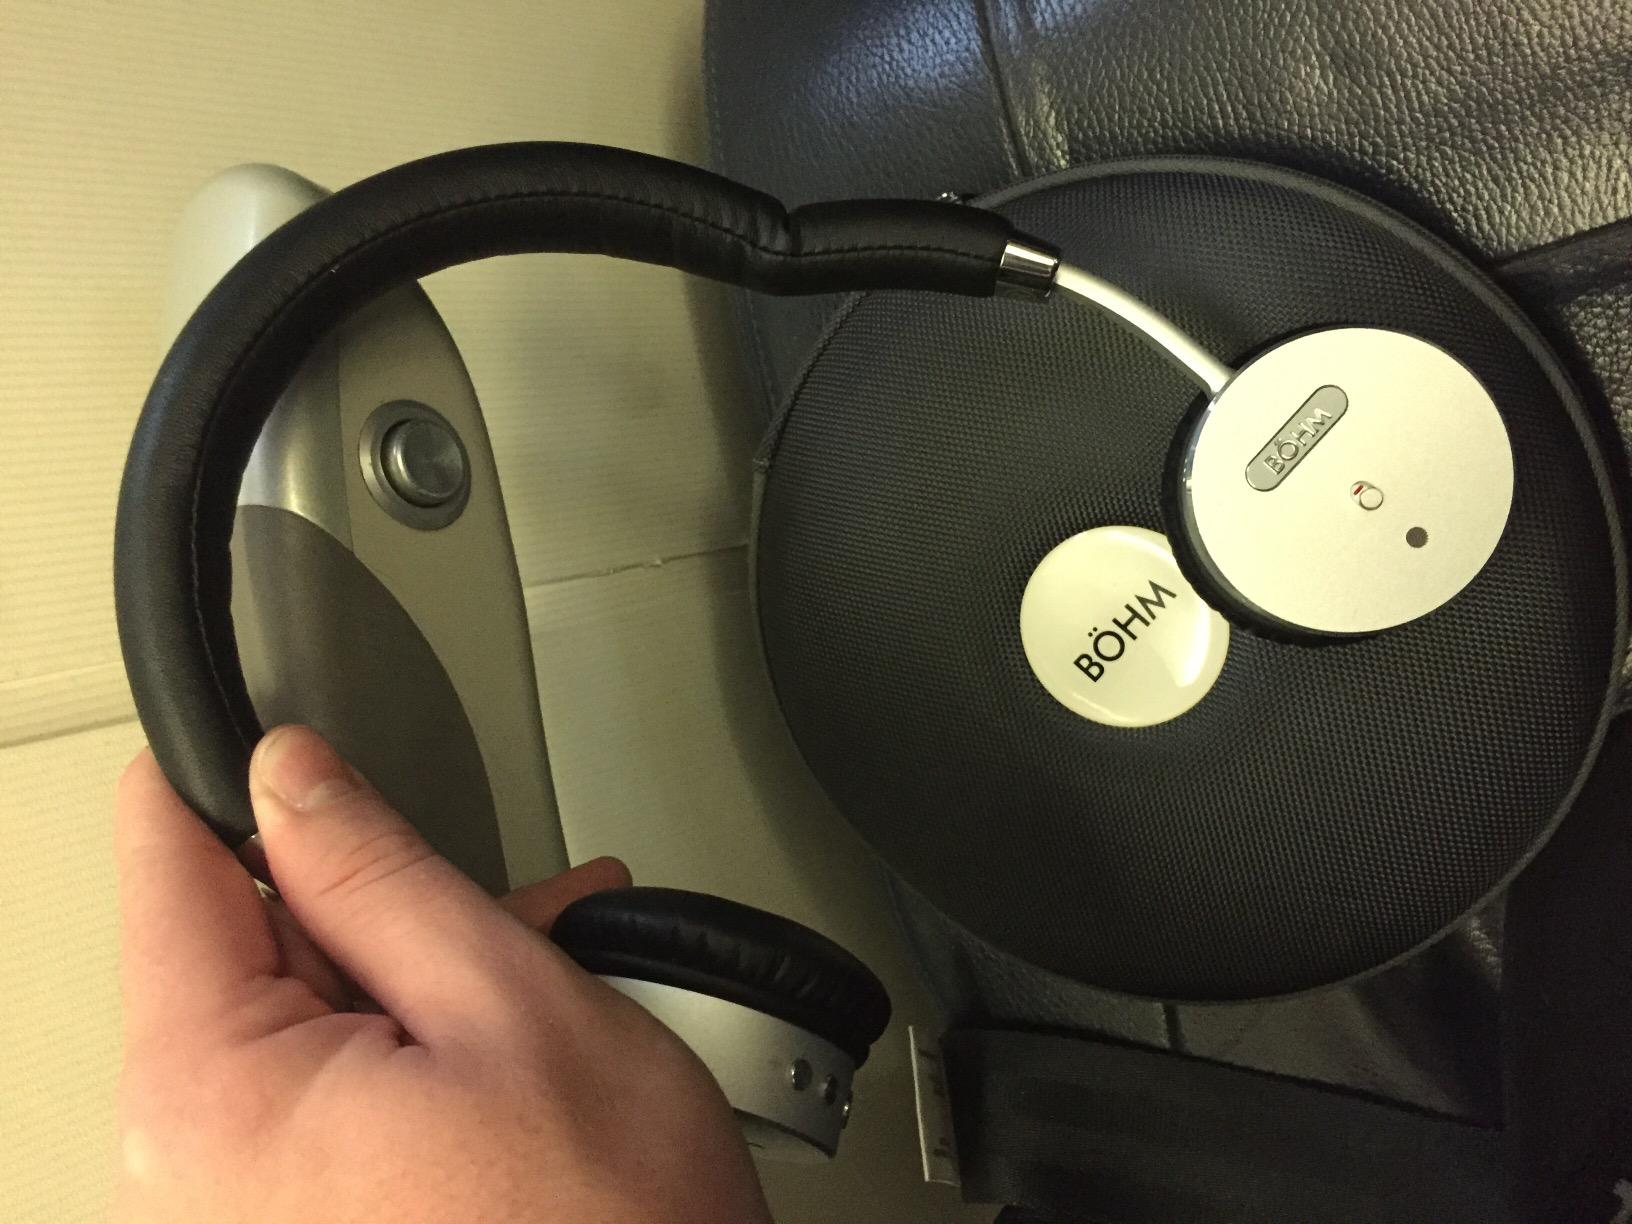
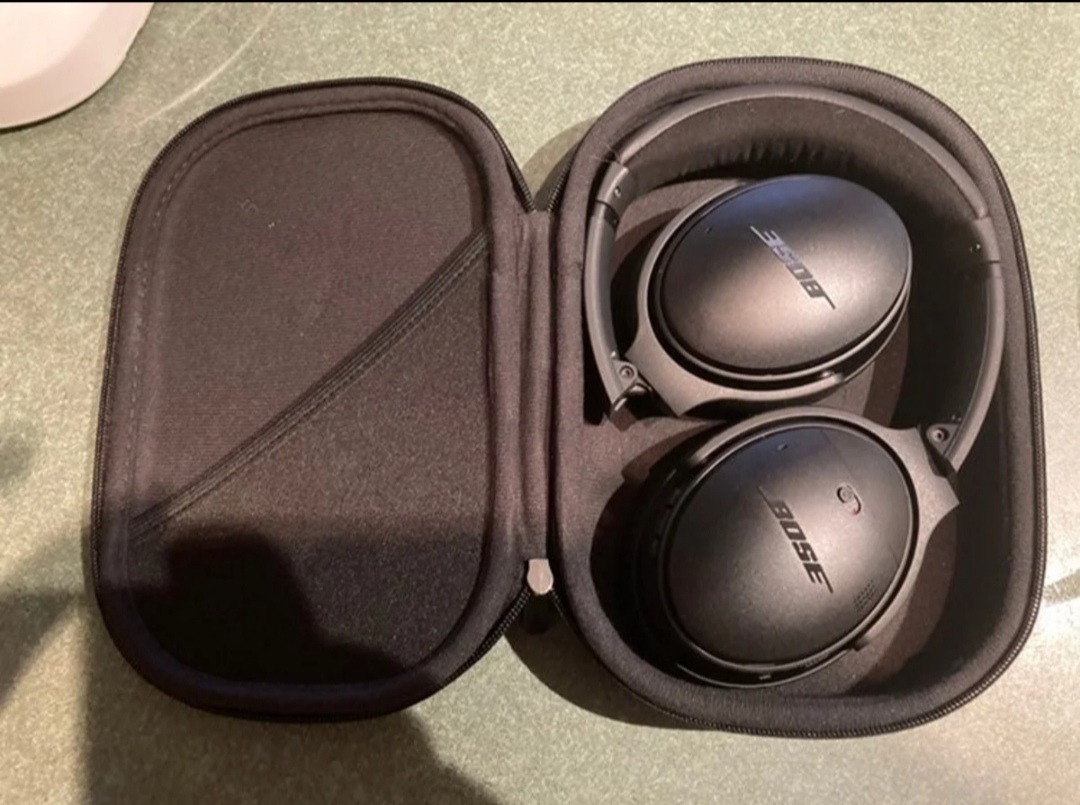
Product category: headphones
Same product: no